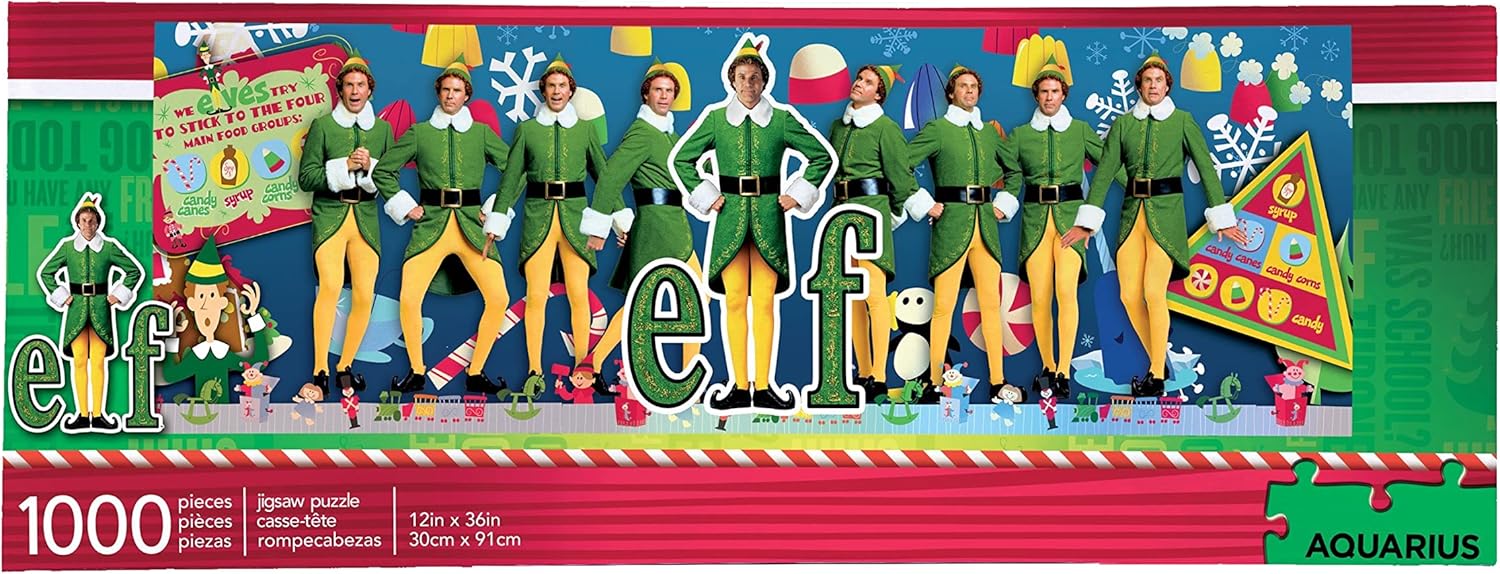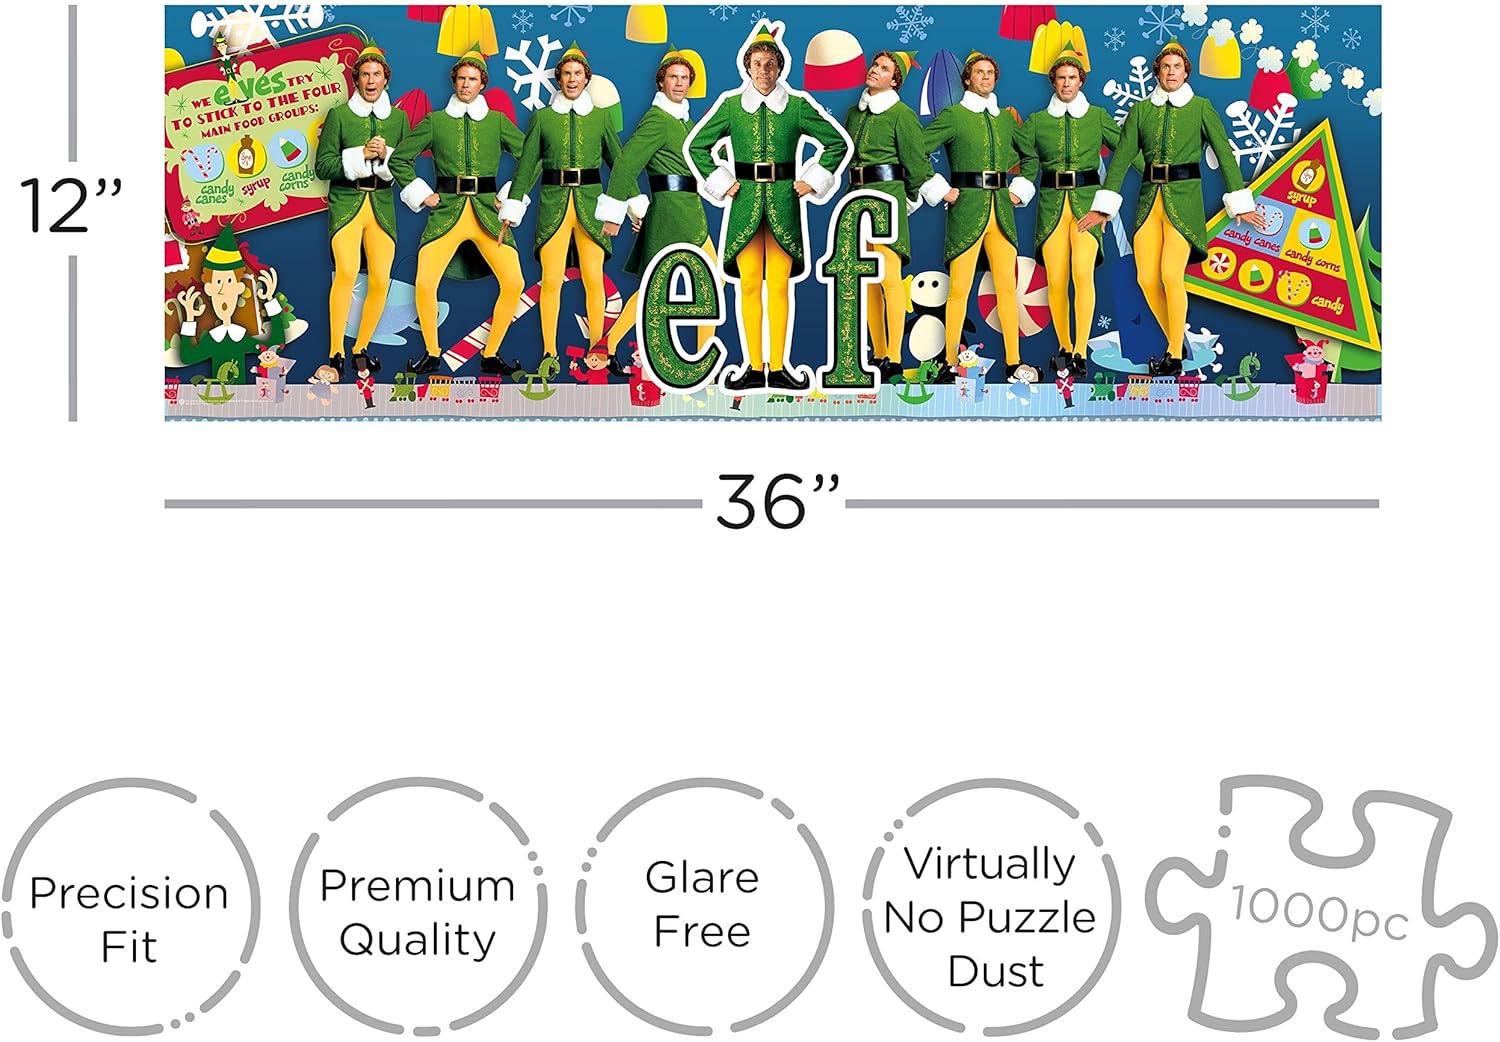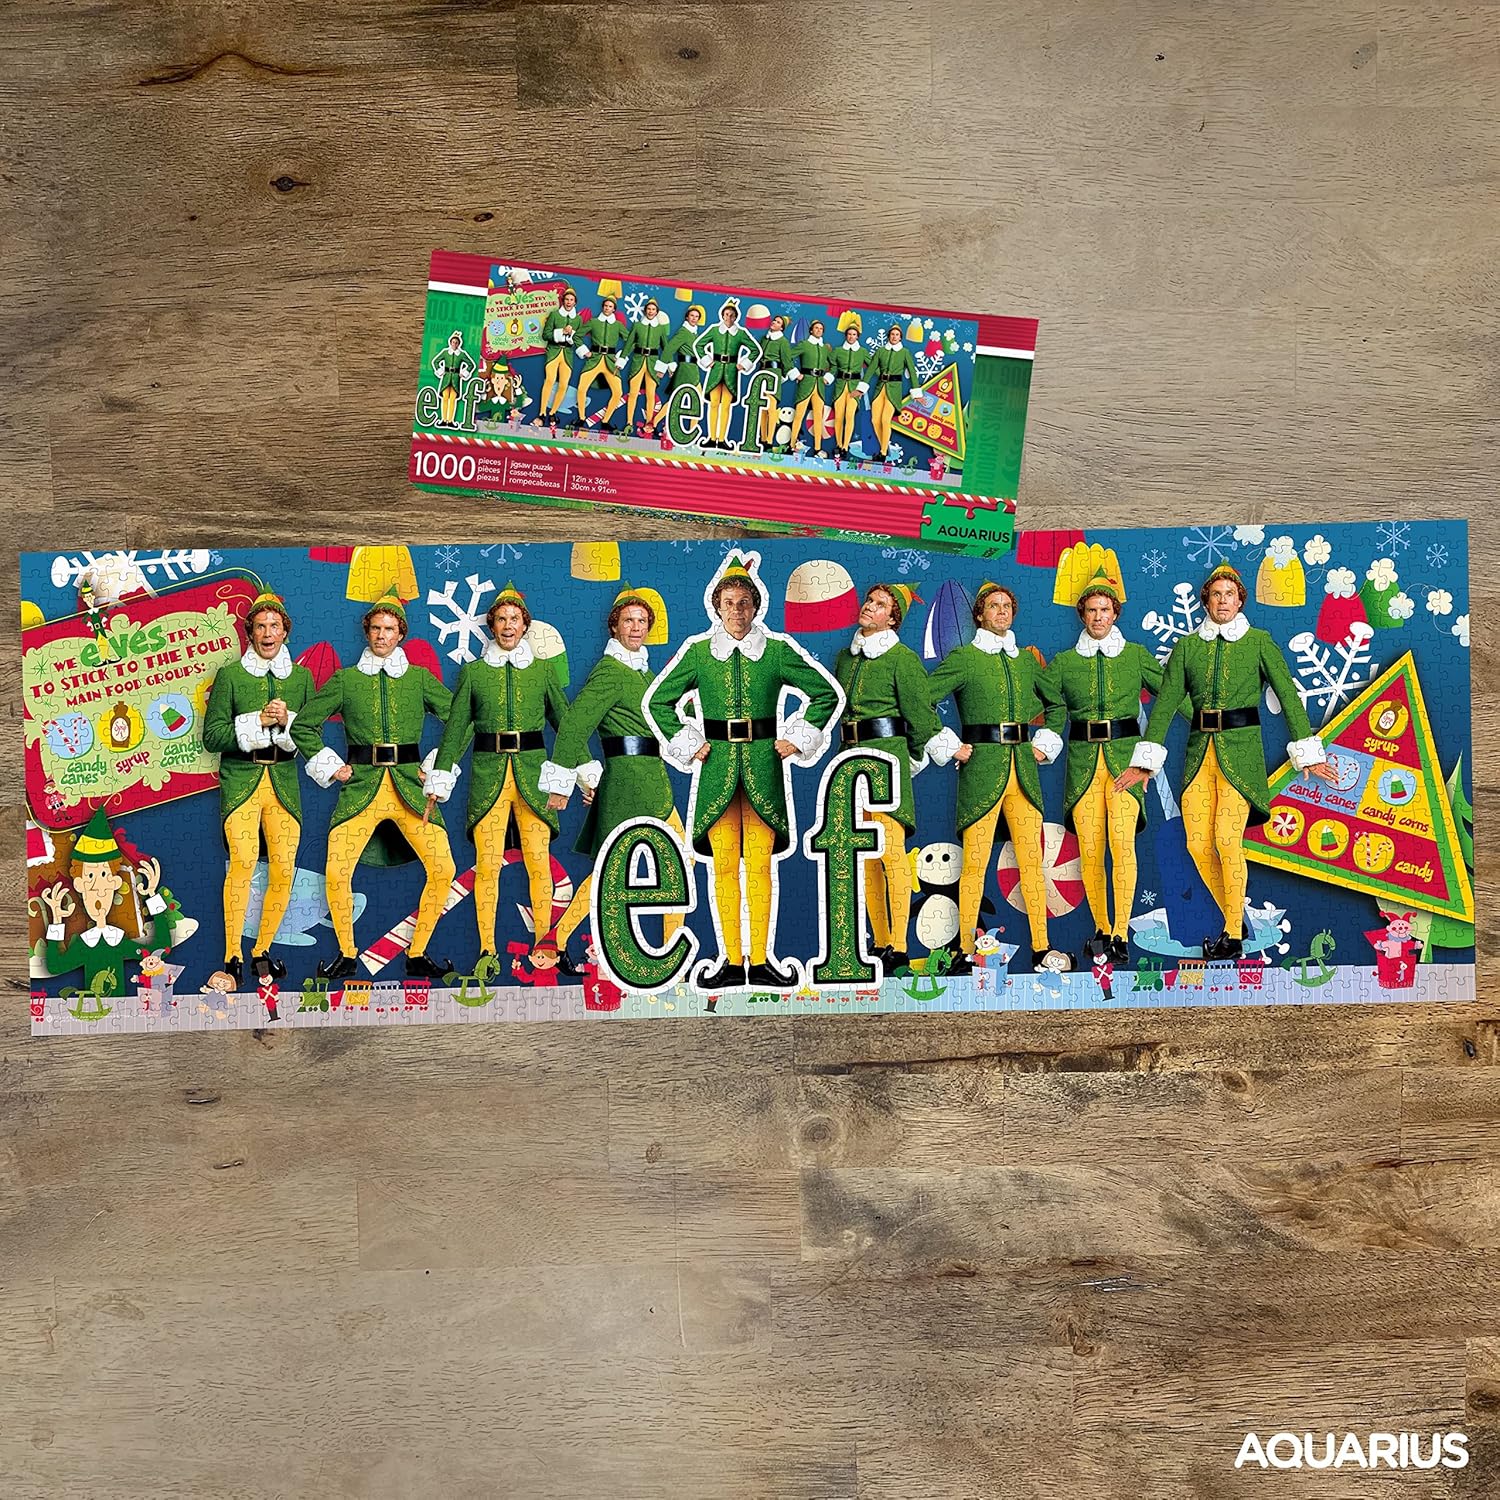
AQUARIUS Elf Puzzle (Slim 1000 Piece Jigsaw Puzzle) - Glare Free - Precision Fit - Officially Licensed Elf Merchandise & Collectibles - 12 x 36 Inches
Category: Toys & Games
1000 PIECE JIGSAW PUZZLE: Don’t be a cotton headed ninny muggins! Help Buddy spread a little Christmas cheer with this slim 1000 piece puzzle inspired by the hit Christmas comedy, Elf. The completed puzzle measures 12 x 36 inches. LOOKING FOR CHRISTMAS GIFTS? This Elf puzzle is the ultimate Christmas gift for Elf fans of all ages. Perfect for family puzzling, game night, birthdays, holidays, kids and adults will absolutely love receiving it as a gift. PREMIUM QUALITY YOU CAN TRUST: Our precision cutting technique ensures a perfect fit of all puzzle pieces, leaving virtually no puzzle dust behind. We use thick quality paper that is glare-free so you can show off your masterpiece with pride. 100% OFFICIALLY LICENSED ELF MERCHANDISE: All our Elf puzzles are designed by AQUARIUS and are officially authorized by Warner Brothers. They're the perfect piece of Elf collectible memorabilia to add to your collection. THE AQUARIUS PROMISE: It's simple. We stand behind our products 100% and if you're not completely satisfied with your purchase, we'll offer you a full refund! Click the yellow "Add to Cart" button today and buy with confidence. AQUARIUS games, puzzles, and playing cards are both a reflection of today’s favorites and a nod to the past and are designed to entertain young and old alike.
Features: 1000 PIECE JIGSAW PUZZLE: Don’t be a cotton headed ninny muggins! Help Buddy spread a little Christmas cheer with this slim 1000 piece puzzle inspired by the hit Christmas comedy, Elf. The completed puzzle measures 12 x 36 inches | LOOKING FOR CHRISTMAS GIFTS? This Elf puzzle is the ultimate Christmas gift for Elf fans of all ages. Perfect for family puzzling, game night, birthdays, holidays, kids and adults will absolutely love receiving it as a gift | PREMIUM QUALITY YOU CAN TRUST: Our precision cutting technique ensures a perfect fit of all puzzle pieces, leaving virtually no puzzle dust behind. We use thick quality paper that is glare-free so you can show off your masterpiece with pride | 100% OFFICIALLY LICENSED ELF MERCHANDISE: All our Elf puzzles are designed by AQUARIUS and are officially authorized by Warner Brothers. They're the perfect piece of Elf collectible memorabilia to add to your collection | THE AQUARIUS PROMISE: It's simple. We stand behind our products 100% and if you're not completely satisfied with your purchase, we'll offer you a full refund! Click the "Add to Cart" button today and buy with confidence